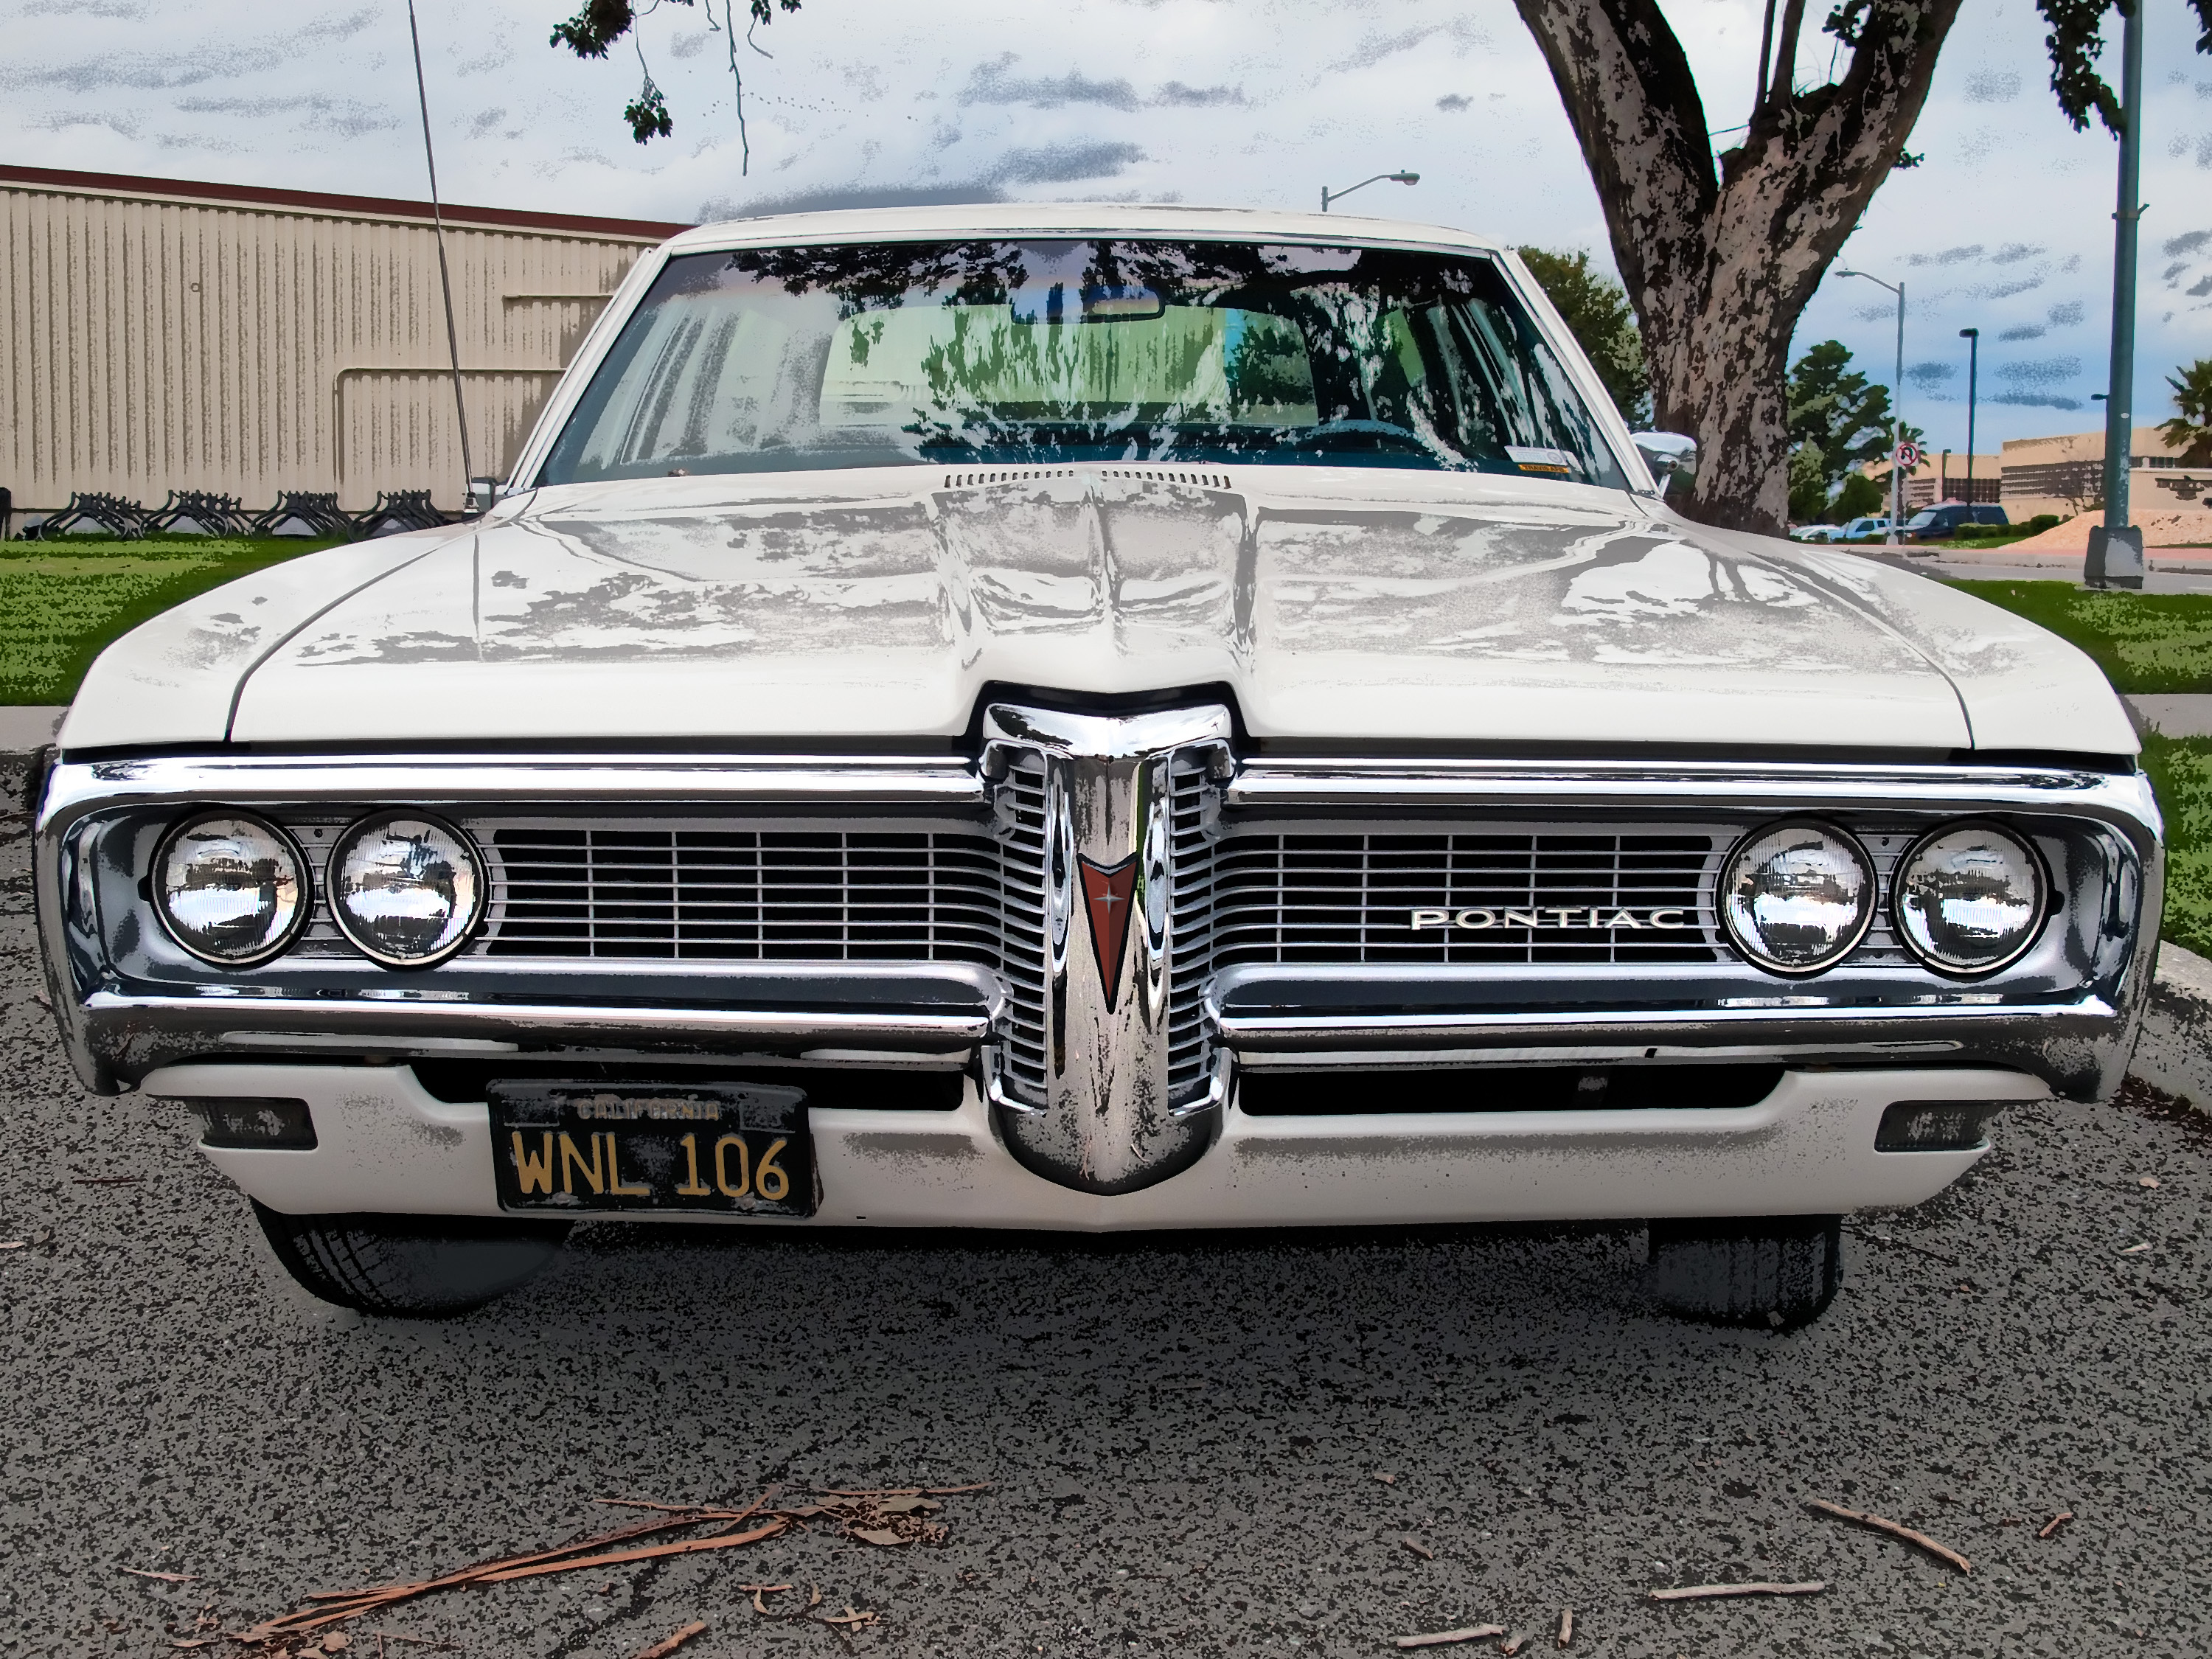
car, vehicle, sedan, pontiac, antique car, land vehicle, automobile make, automotive exterior, luxury vehicle, full size car